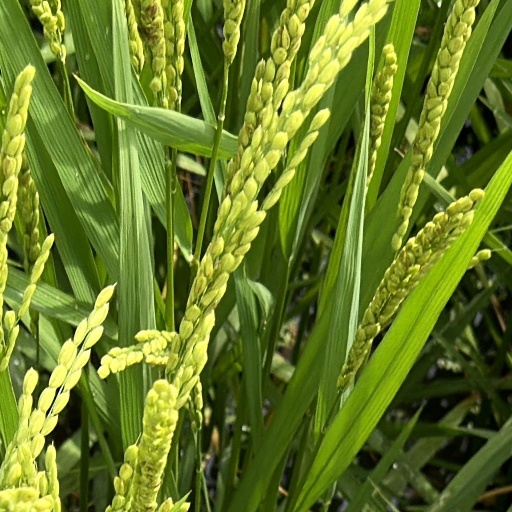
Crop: rice